List of subcamps of Gross-Rosen

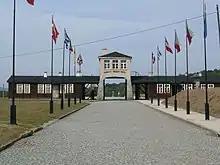
Gross-Rosen main camp

Below is the list of subcamps of Gross-Rosen concentration camp, a complex of Nazi concentration camps built and operated by Nazi Germany during World War II. The camps are arranged alphabetically by their Nazi German designation. For the list of present-day locations in alphabetical order, please use table-sort buttons.